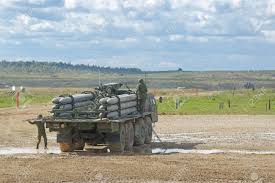
Label: Self Propelled Artillery